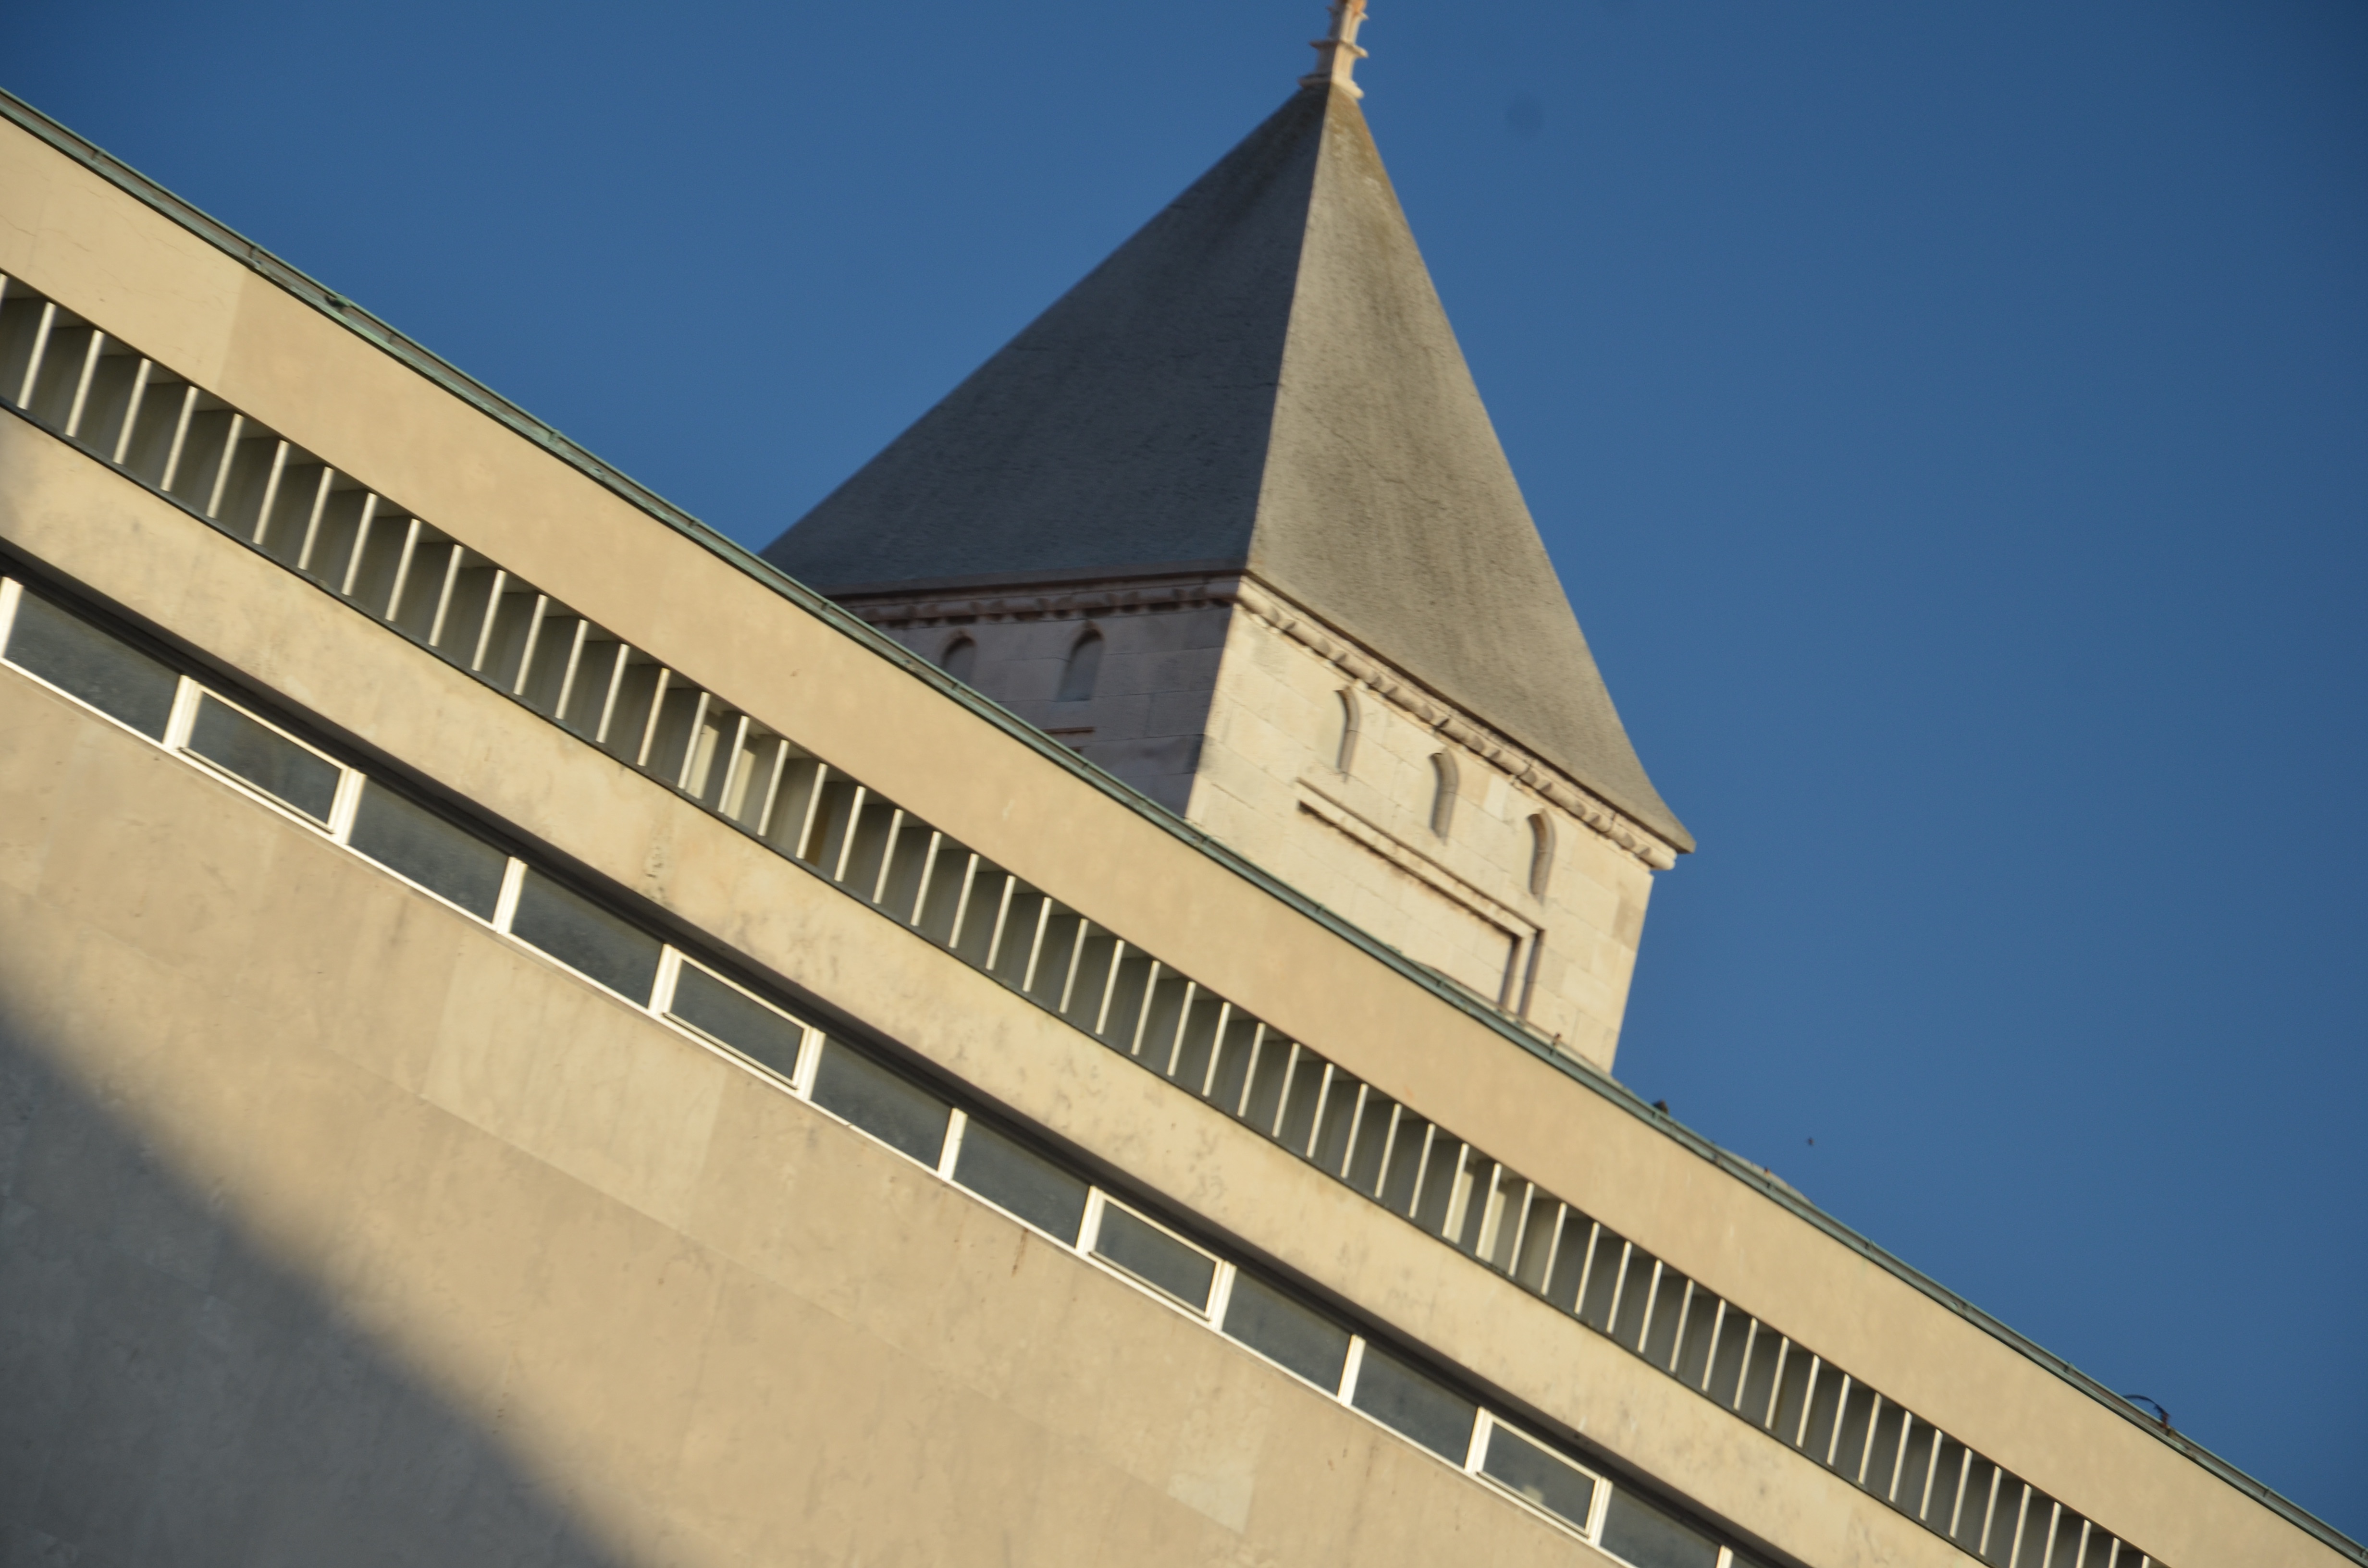
architecture, building, skyscraper, line, tower, landmark, facade, place of worship, steeple, shape